Susan J. Crockford

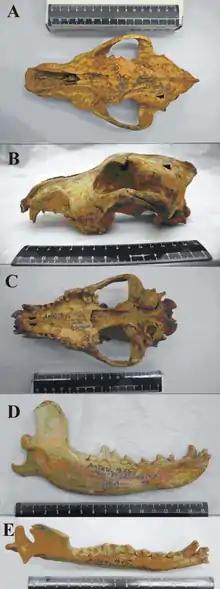
A 33,000 year old canid skull from Siberia analyzed by Pacific Identifications.

In 1988, Crockford, along with colleagues Rebecca Wigen and Gay Frederick, founded the contracting company Pacific Identifications Inc. in Victoria. The company specializes in offering bone and shell analysis of skeletal elements of fish, mammals and birds from western North America and maintains a prominent library of reference animal remains.